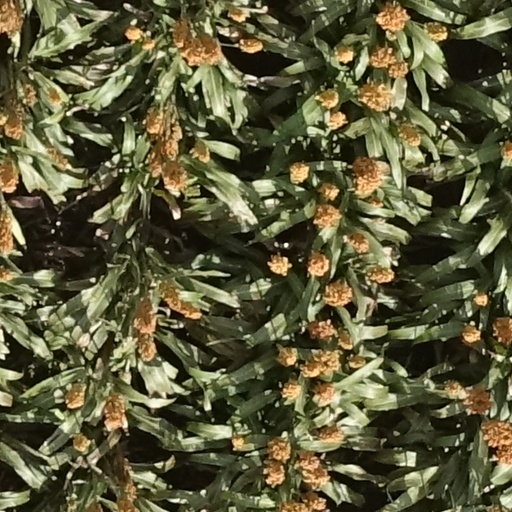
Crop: sorghum